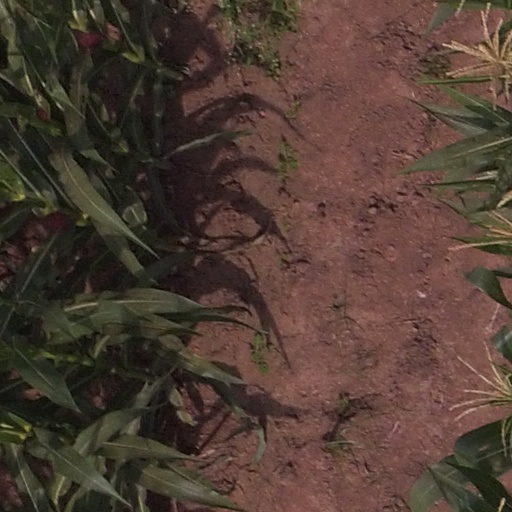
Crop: maize; corn